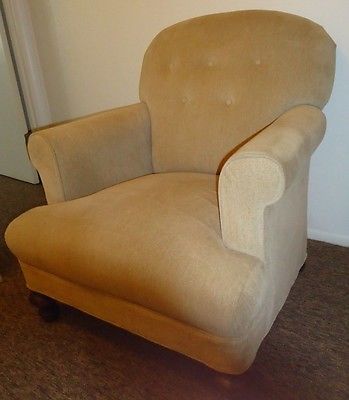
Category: chair